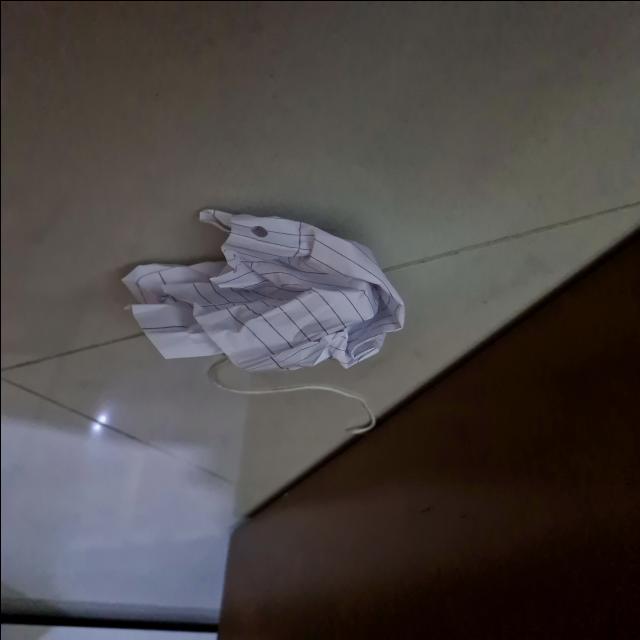
Label: tissues